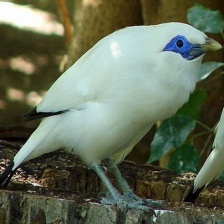
Species: BALI STARLING
Scientific name: LEUCOPSAR ROTHSCHILDI